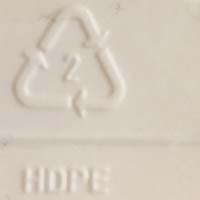
Plastic recycling code class: 2_high_density_polyethylene_PE-HD